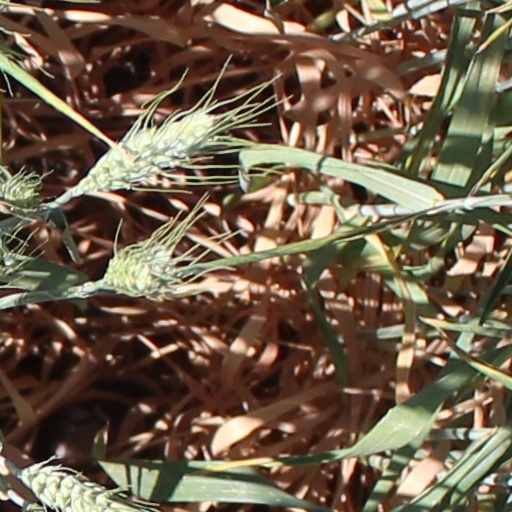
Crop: wheat